2011 royal tour of Canada

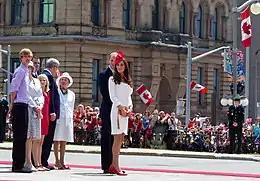
Prince William and Catherine, the Duke and Duchess of Cambridge, during Canada Day celebrations at Parliament Hill on 1 July 2011

The 2011 Royal Tour of Canada was undertaken by Prince William, and Catherine, the Duke and Duchess of Cambridge, between 30 June and 8 July 2011. The tour saw the newlywed couple visit all of Canada's regions. It was the first such tour undertaken by the Duke and Duchess since their marriage two months prior, and the first duties the couple carried out as members of the Canadian Royal Family. The tour was followed by more than 1,300 accredited media. It included the first use of the Duke of Cambridge's royal standard for Canada, the first Canadian citizenship ceremony attended by royalty, Canada Day ceremonies attended by approximately 800,000 people, and many smaller events across the country.